Friendship CME Church

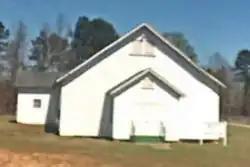

The Friendship CME Church is a Christian Methodist Episcopal church which is the focal point of a small African-American community of Friendship. It was built in 1933 after the previous church was lost in a tornado.